Universidad Nacional del Altiplano de Puno

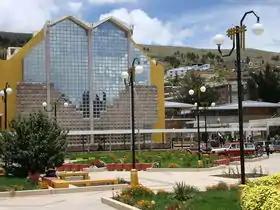
Central Library

The following list includes notable recipients of honorary degrees from the National University of the Altiplano de Puno.